Andrew the Apostle

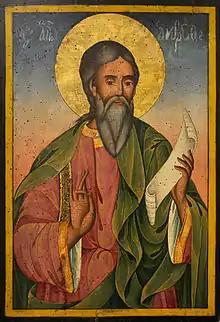
"Saint Andrew the Apostle" by Yoan from Gabrovo, 19th century

Saint Andrew is the patron saint of Romania. The official stance of the Romanian Orthodox Church is that Andrew preached the Gospel in the province of Dobruja (Scythia Minor) to the Dacians who were similar to Thracians, whom he is said to have converted to Christianity. Such a tradition was however not widely acknowledged until the 20th century, although substantiated by the "Church History" of Eusebius.